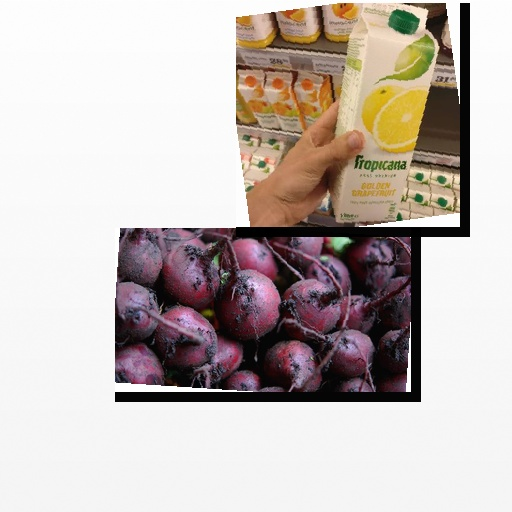
Food items: beetroot, golden_grapefruit_juice